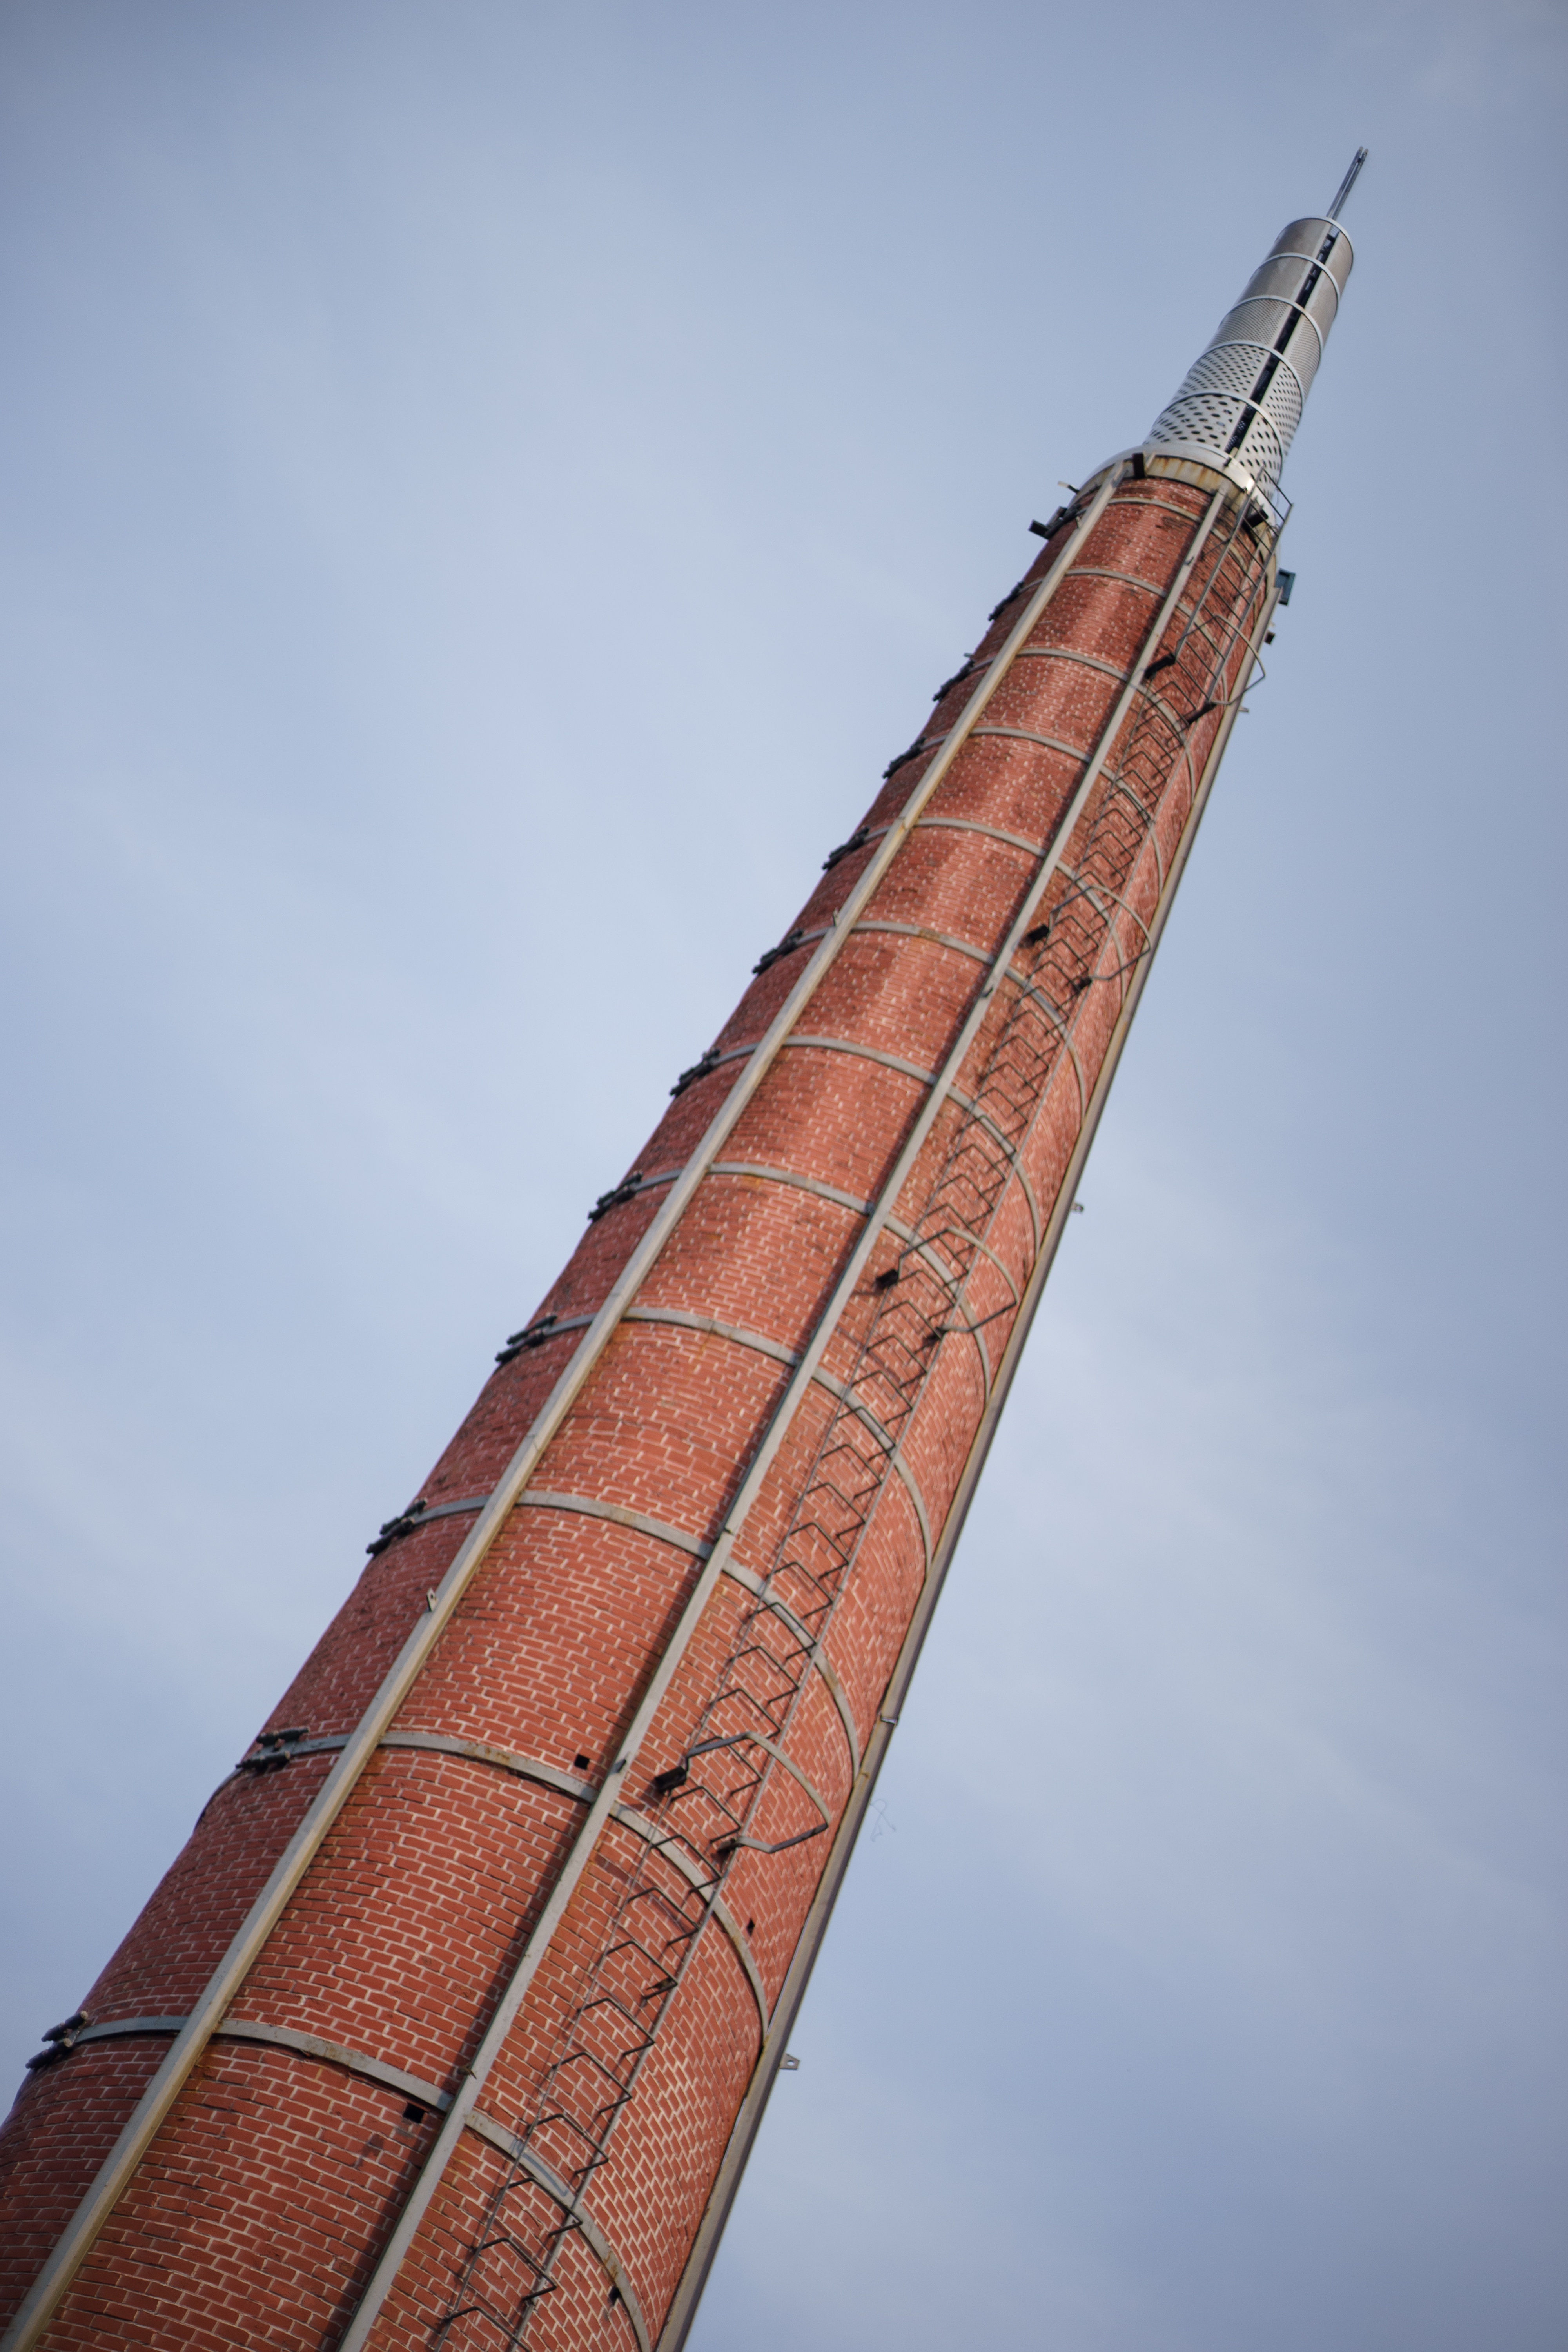
sky, building, skyscraper, vehicle, tower, mast, chimney, atmosphere of earth